Legong

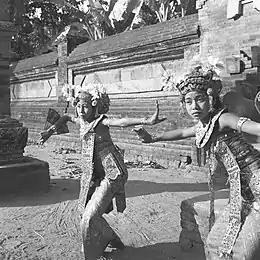
Two pre-adolescent girls performing Legong dance.

Traditionally, legong dancers were girls who had not yet reached puberty. They began rigorous training at about the age of five. These dancers were regarded highly in the society and usually became wives of royal personages or wealthy merchants. They would usually stop dancing after marriage. However, in present, Indonesia dancers may be of all ages; performances by men in women's costumes are also recorded.